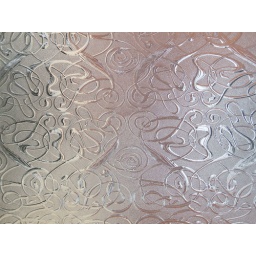
the bathroom window in my old house